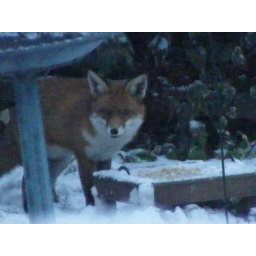
Taken today in the garden eating bird foodThe light is not great